Serbs in North Macedonia

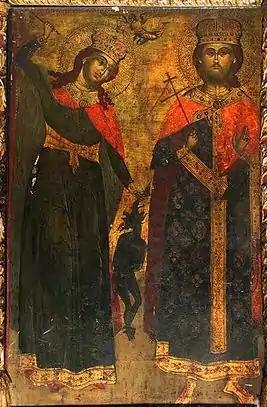
Jovan Vladimir from Prespa (right) with Margaret the Virgin, icon (1711) in the Monastery of Saint Naum near Ohrid

From the beginning of the 18th century only Bulgarians were mentioned in Macedonia from foreign travallers, which means that they gradually absorbed the smaller Serbian ethnic element. According to Jovan Cvijic this mixture of Bulgarians and Serbs formed an amorphous Slavic mass, without clear ethnic consciousness. Per Cvijic these Slavs was to remain amorphous during the 18th and the beginning of the 19th century; but after the turn of the century these people, already Bulgarian in name, began to adopt a Bulgarian national identity. In 1766 - 1767, the Bulgarian Archbishopric of Ohrid and the Serbian Patriarchate of Peć were abolished, the former dioceses becoming part of the Patriarchate of Constantinople, which had Greek liturgy. In 1870 the Bulgarian Exarchate, which used Slavic liturgy and was deemed schismatic, was recognized by the Ottoman Empire, and subsequently two thirds of the Slavic population of Macedonia joined the Exarchate.